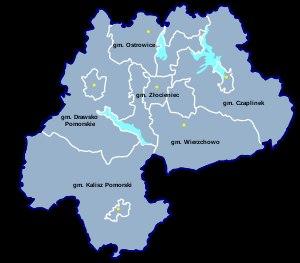
Le powiat de Drawsko Pomorskie est un powiat appartenant à la voïvodie de Poméranie occidentale, en Pologne.